Chloromethane

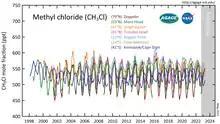
CHCl measured by the Advanced Global Atmospheric Gases Experiment (<a href="http%3A//agage.mit.edu/">AGAGE

) in the lower atmosphere (troposphere) at stations around the world. Abundances are given as pollution free monthly mean mole fractions in parts per trillion.